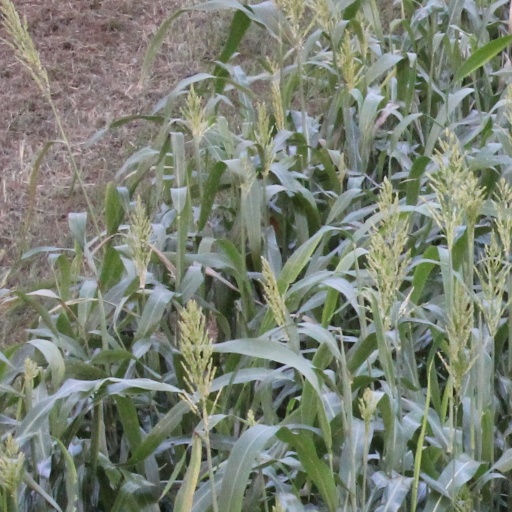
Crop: sorghum